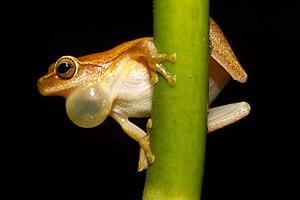
Dendropsophus microcephalus mâle chantant. Photo prise de nuit dans la nature.